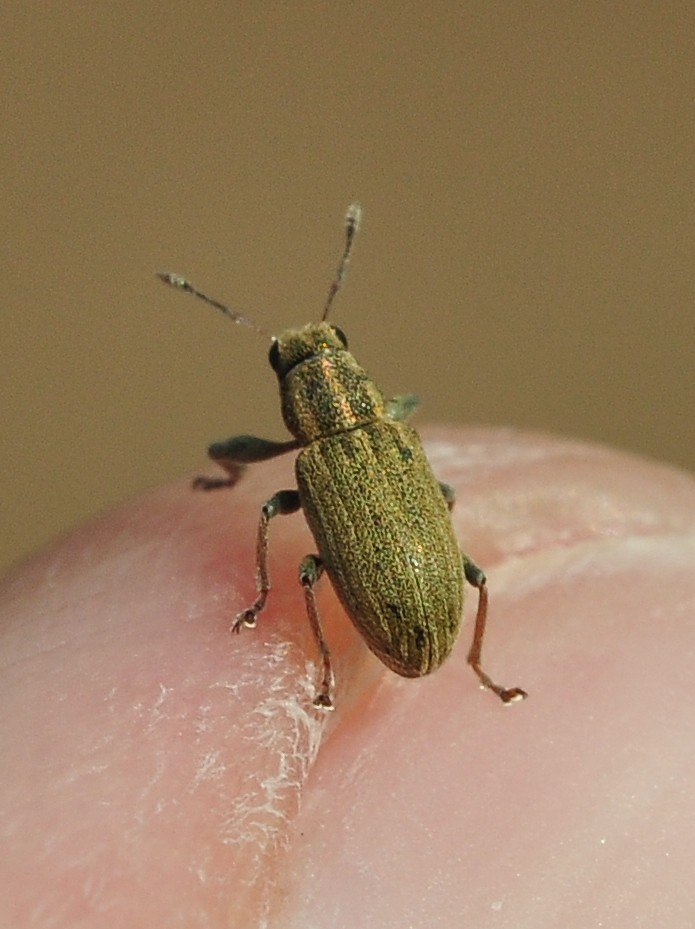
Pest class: pea_leaf_weevil